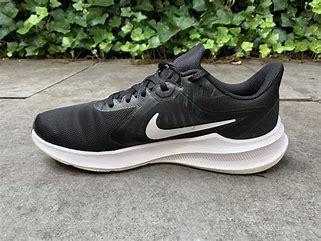
Brand: Nike
Model: Downshifter 10